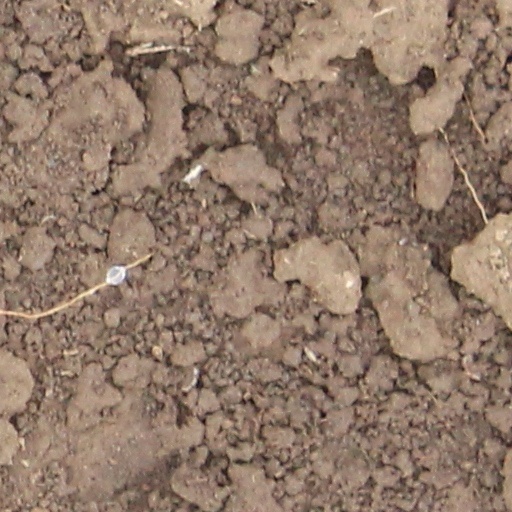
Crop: wheat